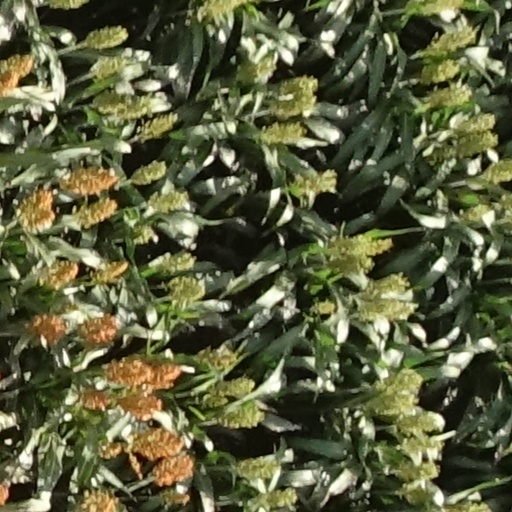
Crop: sorghum